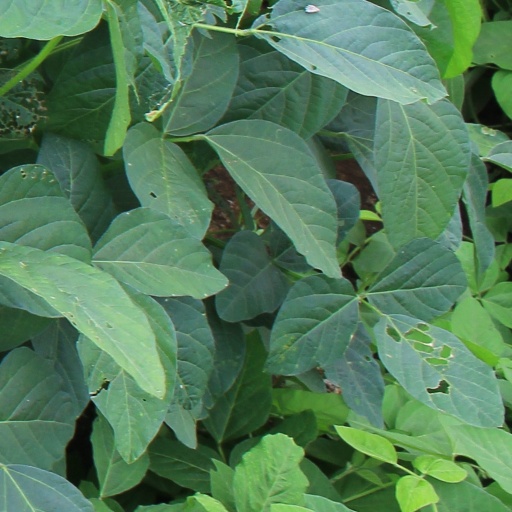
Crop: soybean